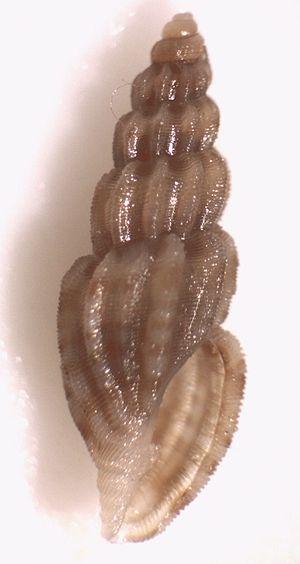
Les Mangeliidae constituent une famille de mollusques gastéropodes marins de l'ordre des Neogastropoda.